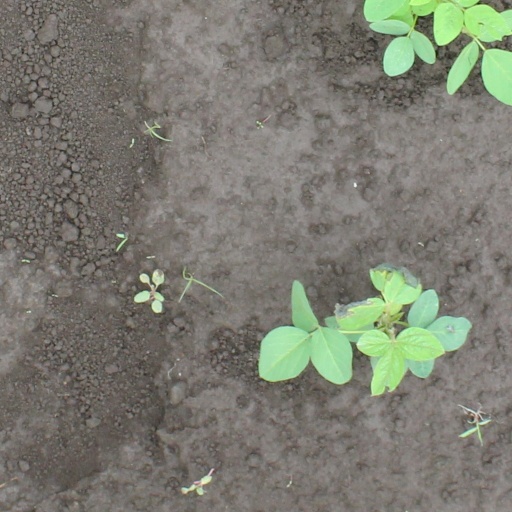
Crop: soybean